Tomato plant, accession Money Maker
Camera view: tilt-top (135 deg); turntable rotation: 180 degrees
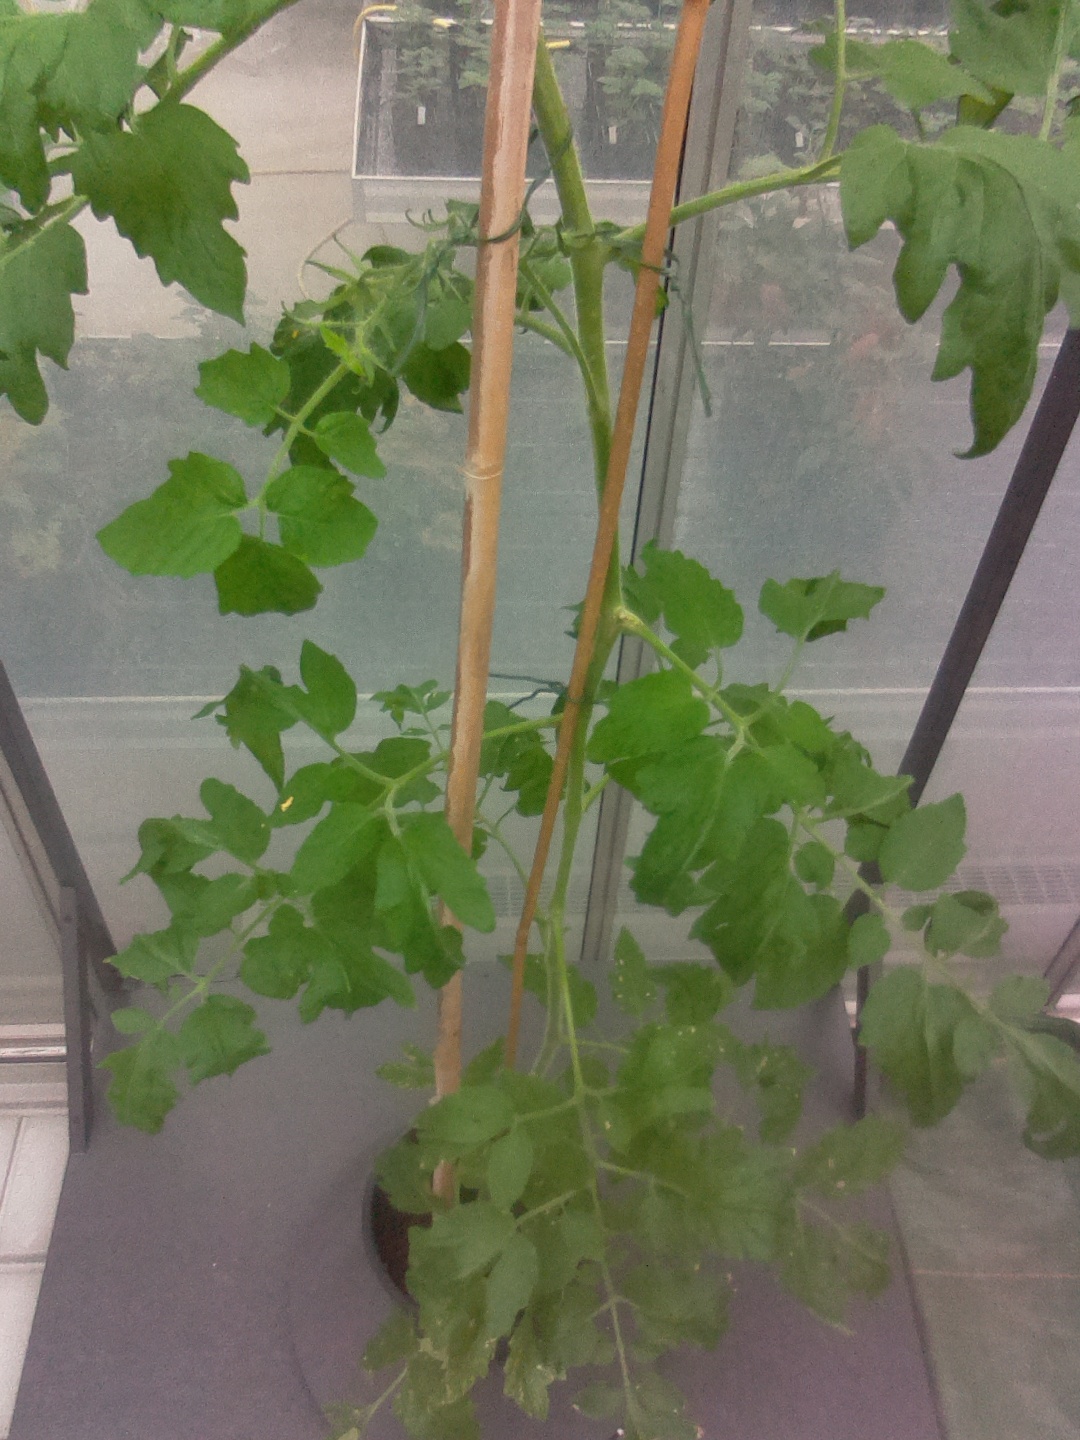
BBCH growth stage 70: Fruits at the main stem or branches visibles